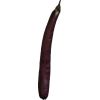
Label: Eggplant long 1